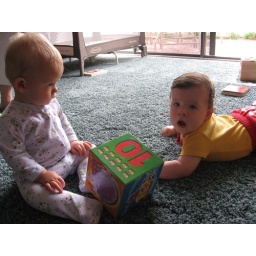
We had a tug-of-war over Sam's butterfly teething toy. Then we knocked the boxes down